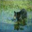
Label: bear